Lawnmower Man 2: Beyond Cyberspace

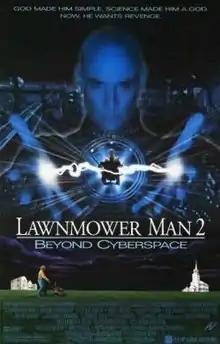
Theatrical release poster

Lawnmower Man 2: Beyond Cyberspace (also subtitled Jobe's War) is a 1996 American science fiction action film written and directed by Farhad Mann, and starring Matt Frewer, Patrick Bergin, Austin O'Brien, and Ely Pouget. It is a sequel to the 1992 film "The Lawnmower Man". The film was negatively reviewed by both critics and general audience.